Adidas

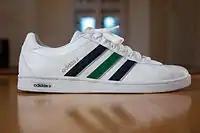
An Adidas shoe, with the company's three parallel bars

In 1994, combined with FIFA Youth Group, SOS Children's Villages became the main beneficiary.